Reign of Alfonso XII

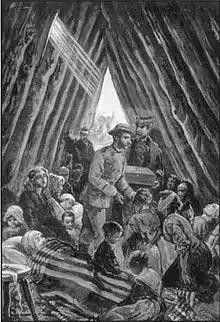
Visit of King Alfonso XII to the victims of the Granada earthquake of 1884.

Shortly after his arrival in Madrid, Alfonso XII traveled to the northern front, assuming the symbolic role of "soldier-king." In Peralta (Navarre), he appealed to Carlists for peace, offering reconciliation while warning that the war they waged was unjustified. His "Proclamation of Peralta" had little effect, and the conflict continued for another year. On his return, he visited Logroño and greeted General Baldomero Espartero, a gesture signaling openness to all liberal factions. Alfonso had already made clear his intent to rule as a monarch for all Spaniards. In response to a speech by the Archbishop of Valencia evoking Visigothic and Habsburg heritage, he asserted his goal to bring peace, justice, and freedom to all Spaniards, not to rule as a partisan king. Cánovas later expressed admiration for the young monarch, praising his sincerity and sense of duty, and predicted a reign free from favoritism.Portrait of the Constitutional Party leader Práxedes Mateo Sagasta by Ignacio Suárez Llanos (1877). Although he was the last president of the Government of the Republic, he was willing to collaborate with the new monarchy, especially to defeat Carlism and put an end to the Cuban insurrection. He was invited to the Palace by Alfonso XII.